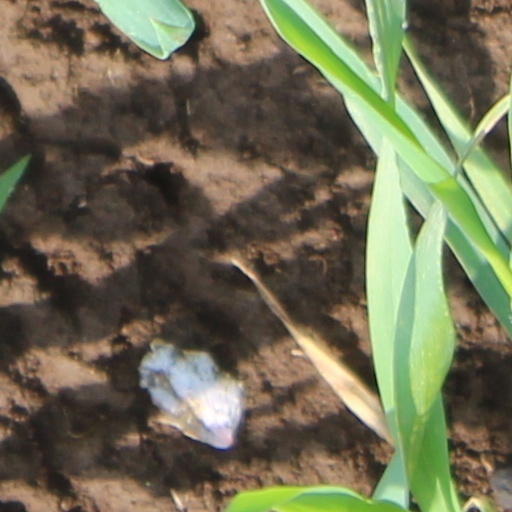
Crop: wheat